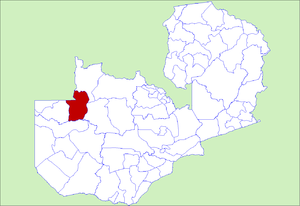
Le District de Kabompo est un district de Zambie, situé dans la Province Nord-Occidentale. Sa capitale se situe à Kabompo. Selon le recensement zambien de 2000, le district a une population de 51 904 personnes.